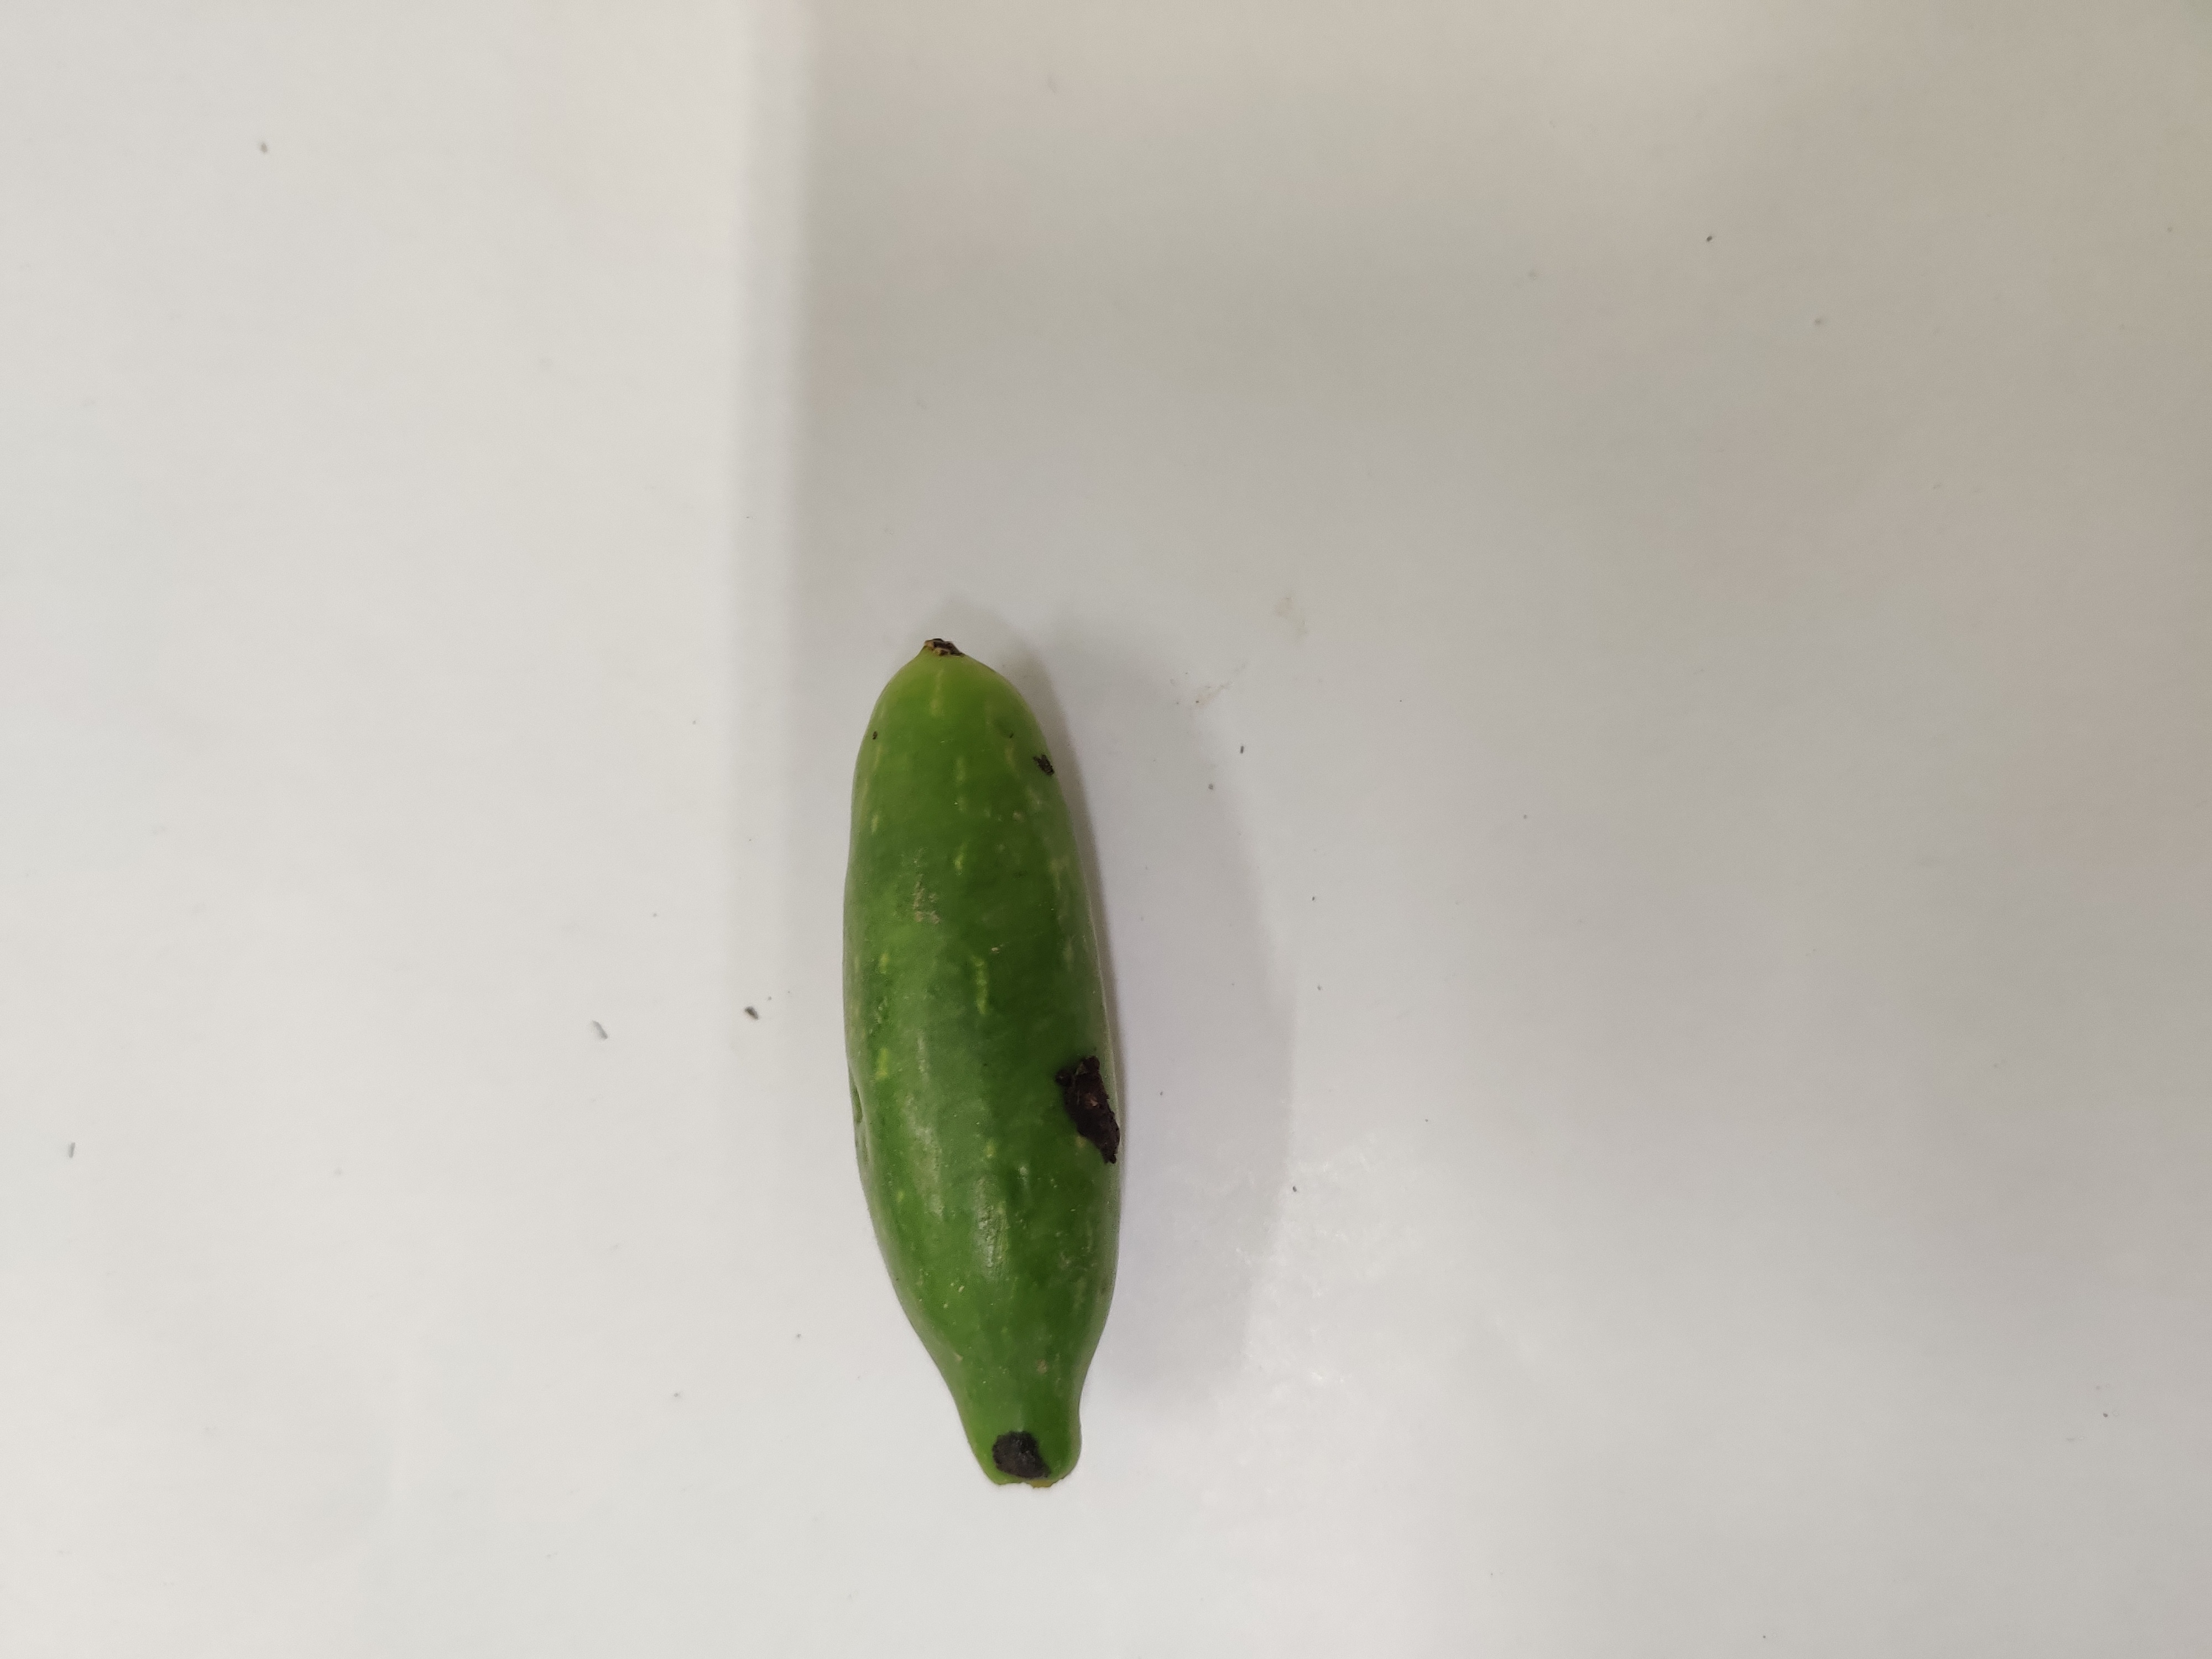
Crop: Ivy Gourd
Condition: Fresh